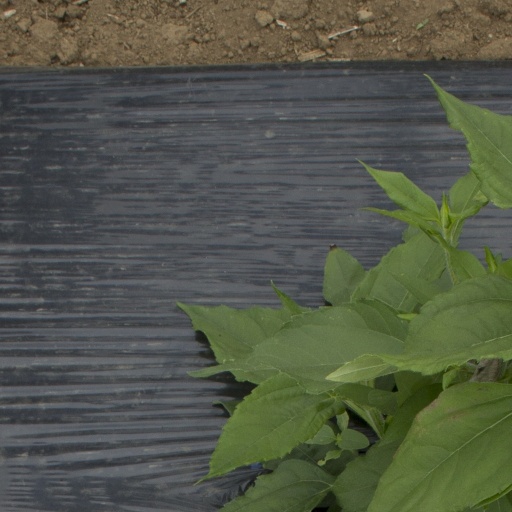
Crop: Jerusalem artichoke